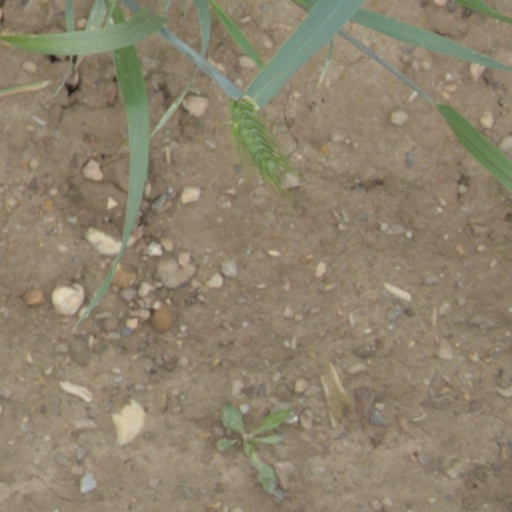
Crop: wheat